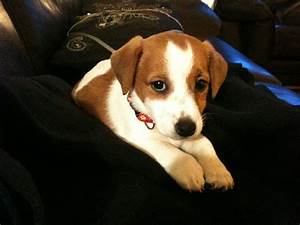
Label: cane